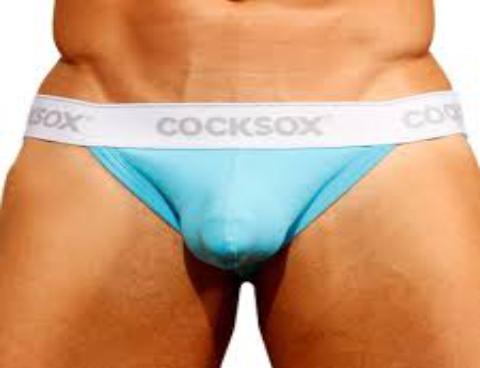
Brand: Cocksox
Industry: Clothes